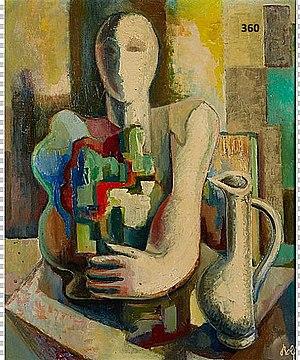
Portrait à la cruche, huile sur toile, 71x58 cm, peinte par l'artiste Rolf Hirschland (1907-1972)
Rolf John Hirschland est un artiste peintre et dessinateur français d'origine allemande.